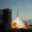
Label: rocket